St Andrew's Church Hall, Toogoolawah

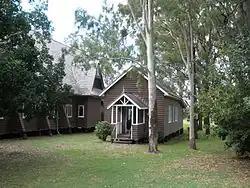
St Andrew's Church Hall, 2009

St Andrew's Church Hall is a heritage-listed church hall at Mangerton Street, Toogoolawah, Somerset Region, Queensland, Australia. It was built in 1906 by A D Menzies. It was added to the Queensland Heritage Register on 21 October 1992.